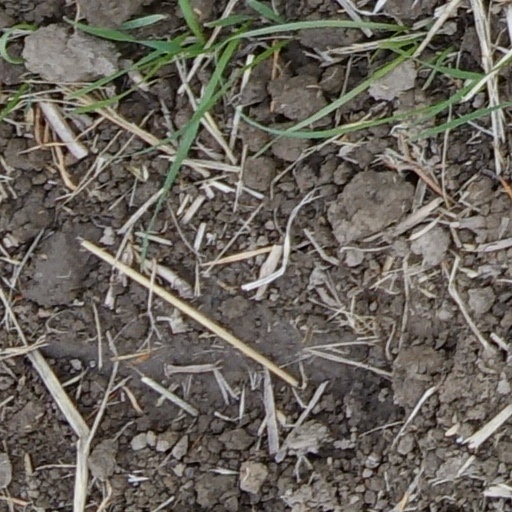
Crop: wheat